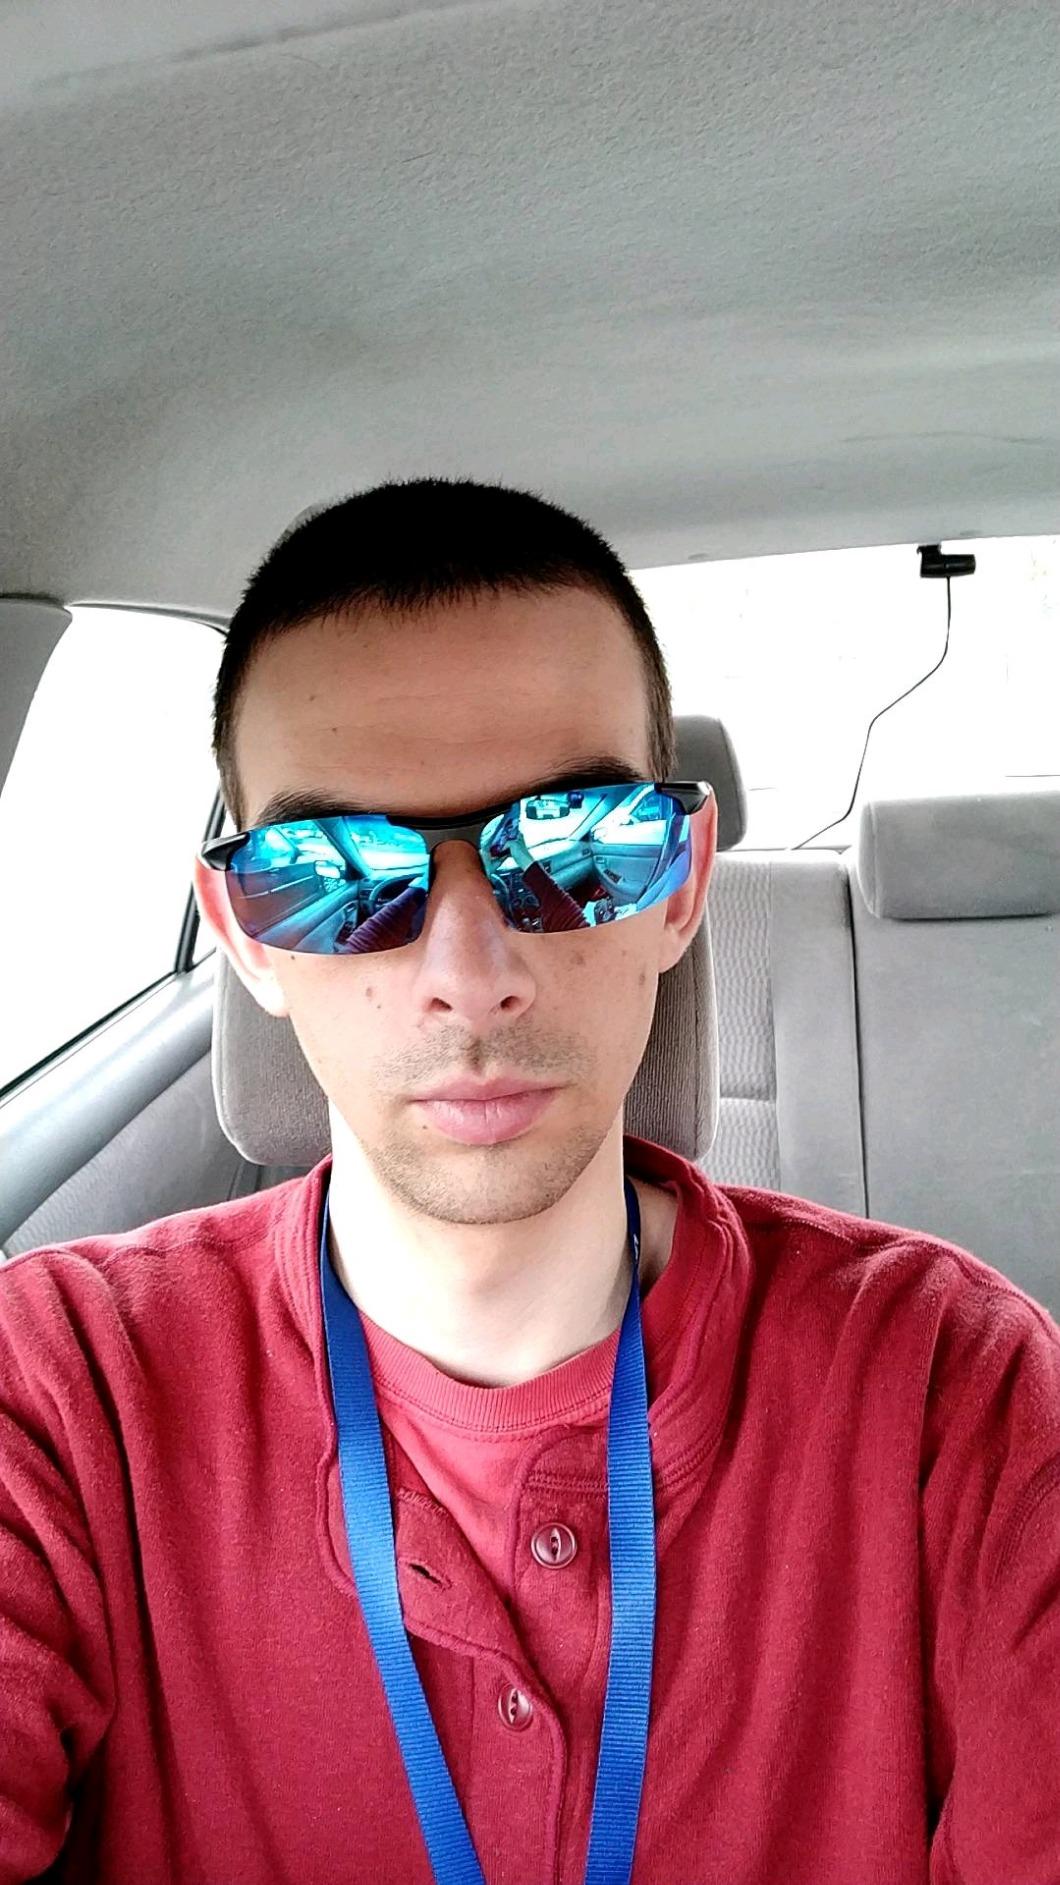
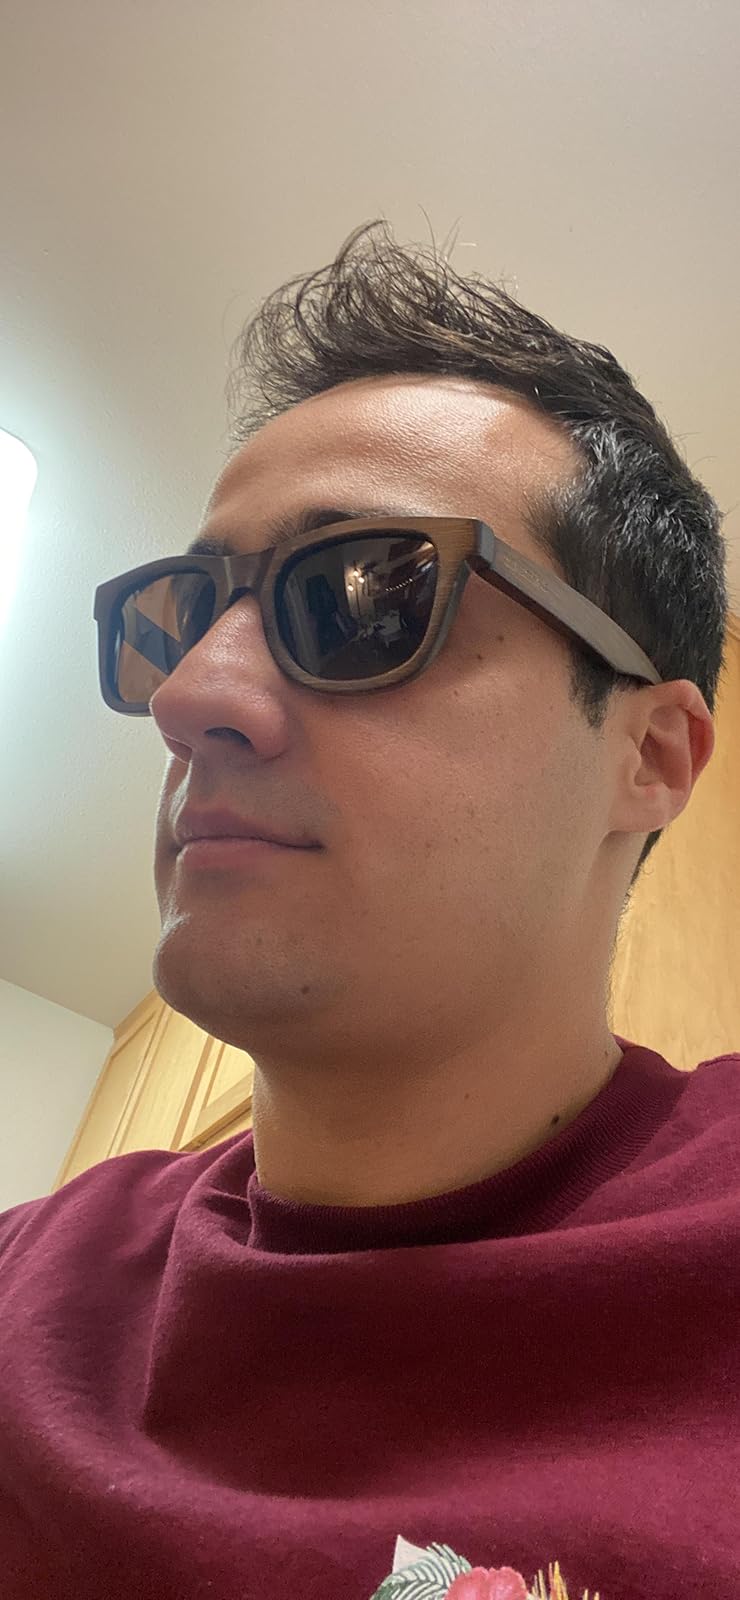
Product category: accessories_sunglasses
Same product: no